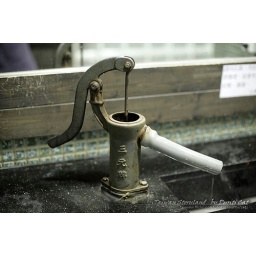
water faucet in man's room